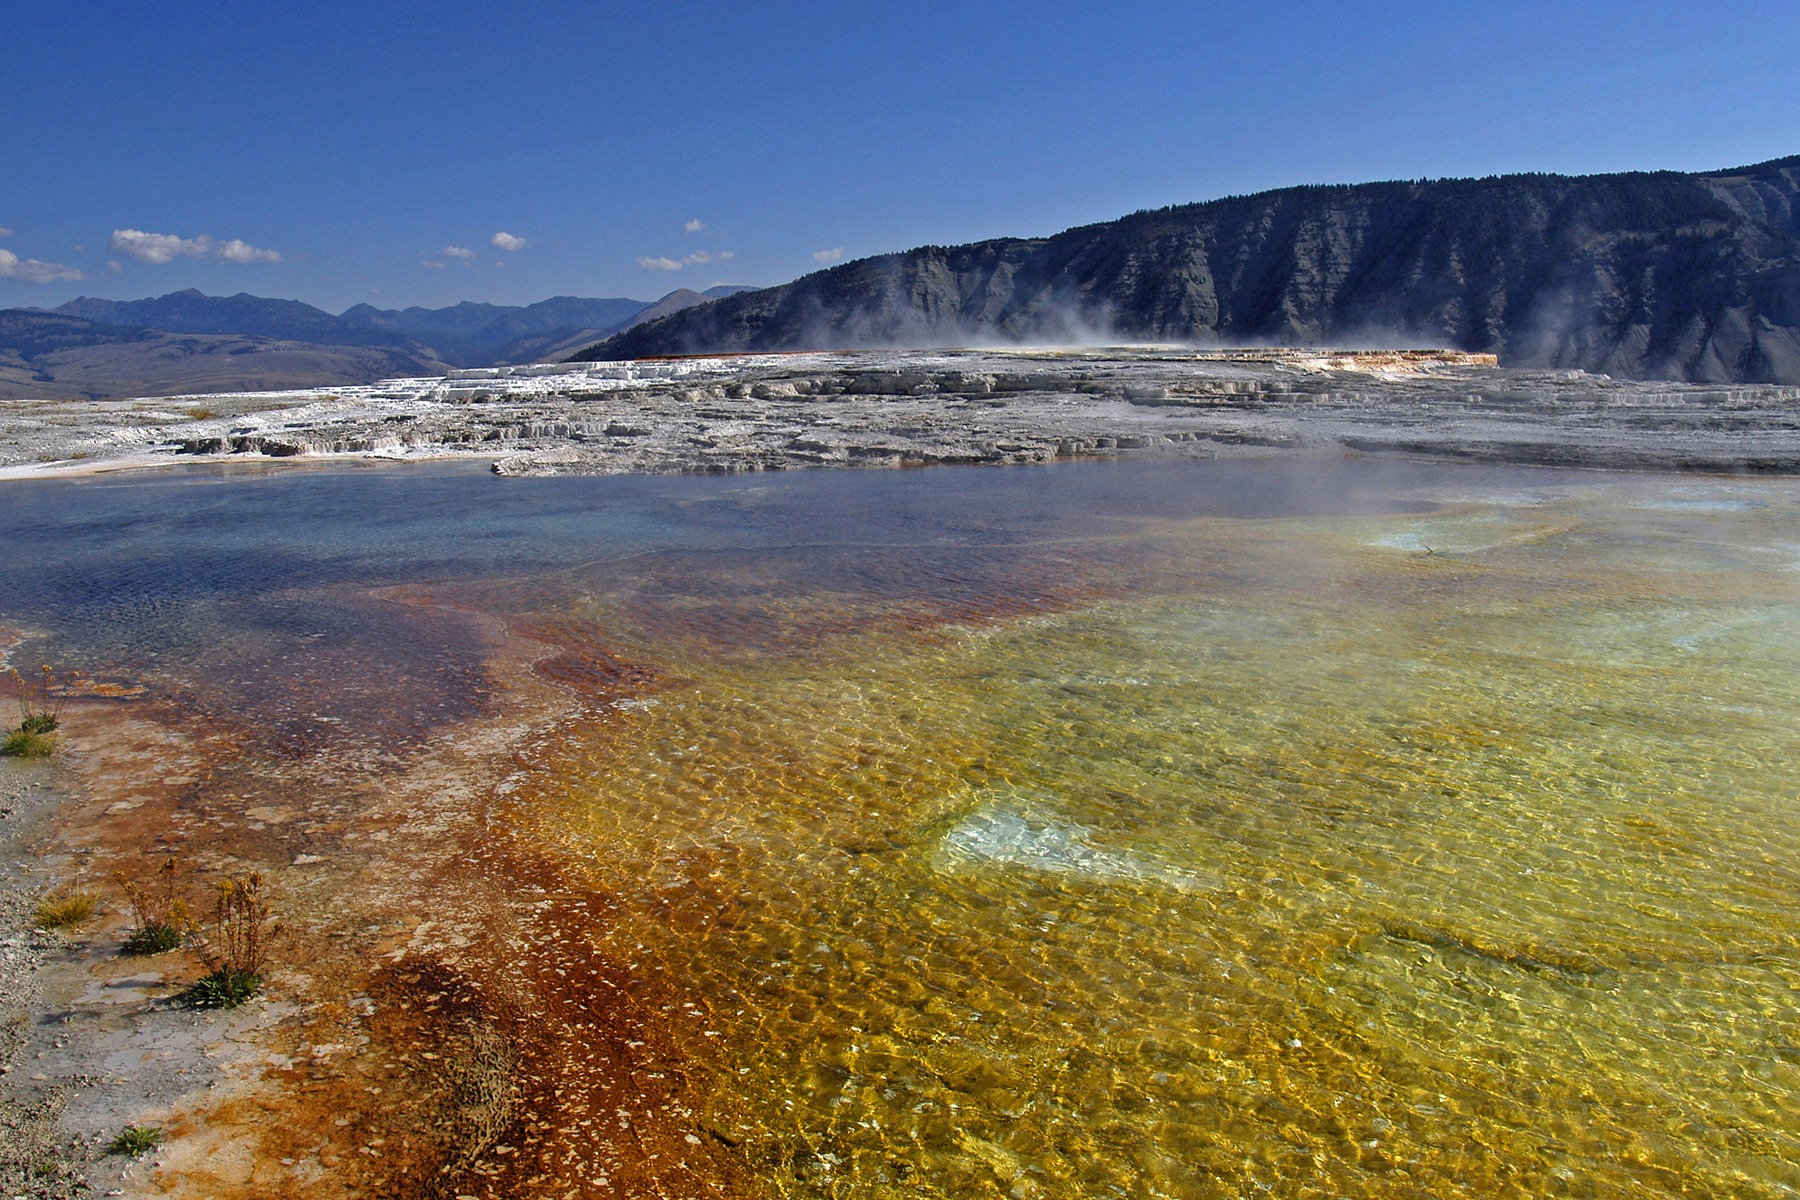
landscape, sea, coast, nature, wilderness, mountain, sunlight, morning, shore, wave, lake, scenery, usa, colorful, terrain, national park, body of water, geology, plateau, tourist attraction, habitat, loch, wyoming, tundra, yellowstone national park, landform, natural environment, geographical feature